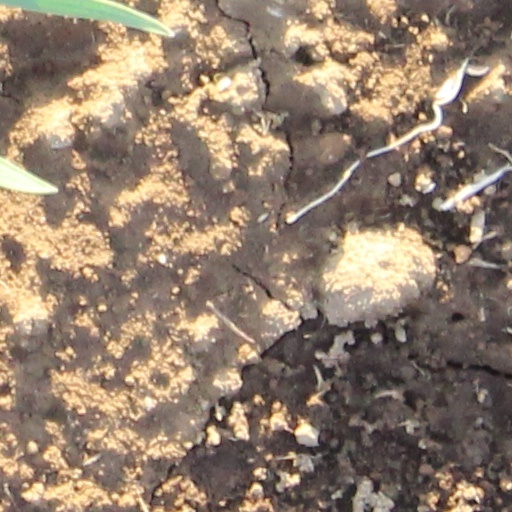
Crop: wheat